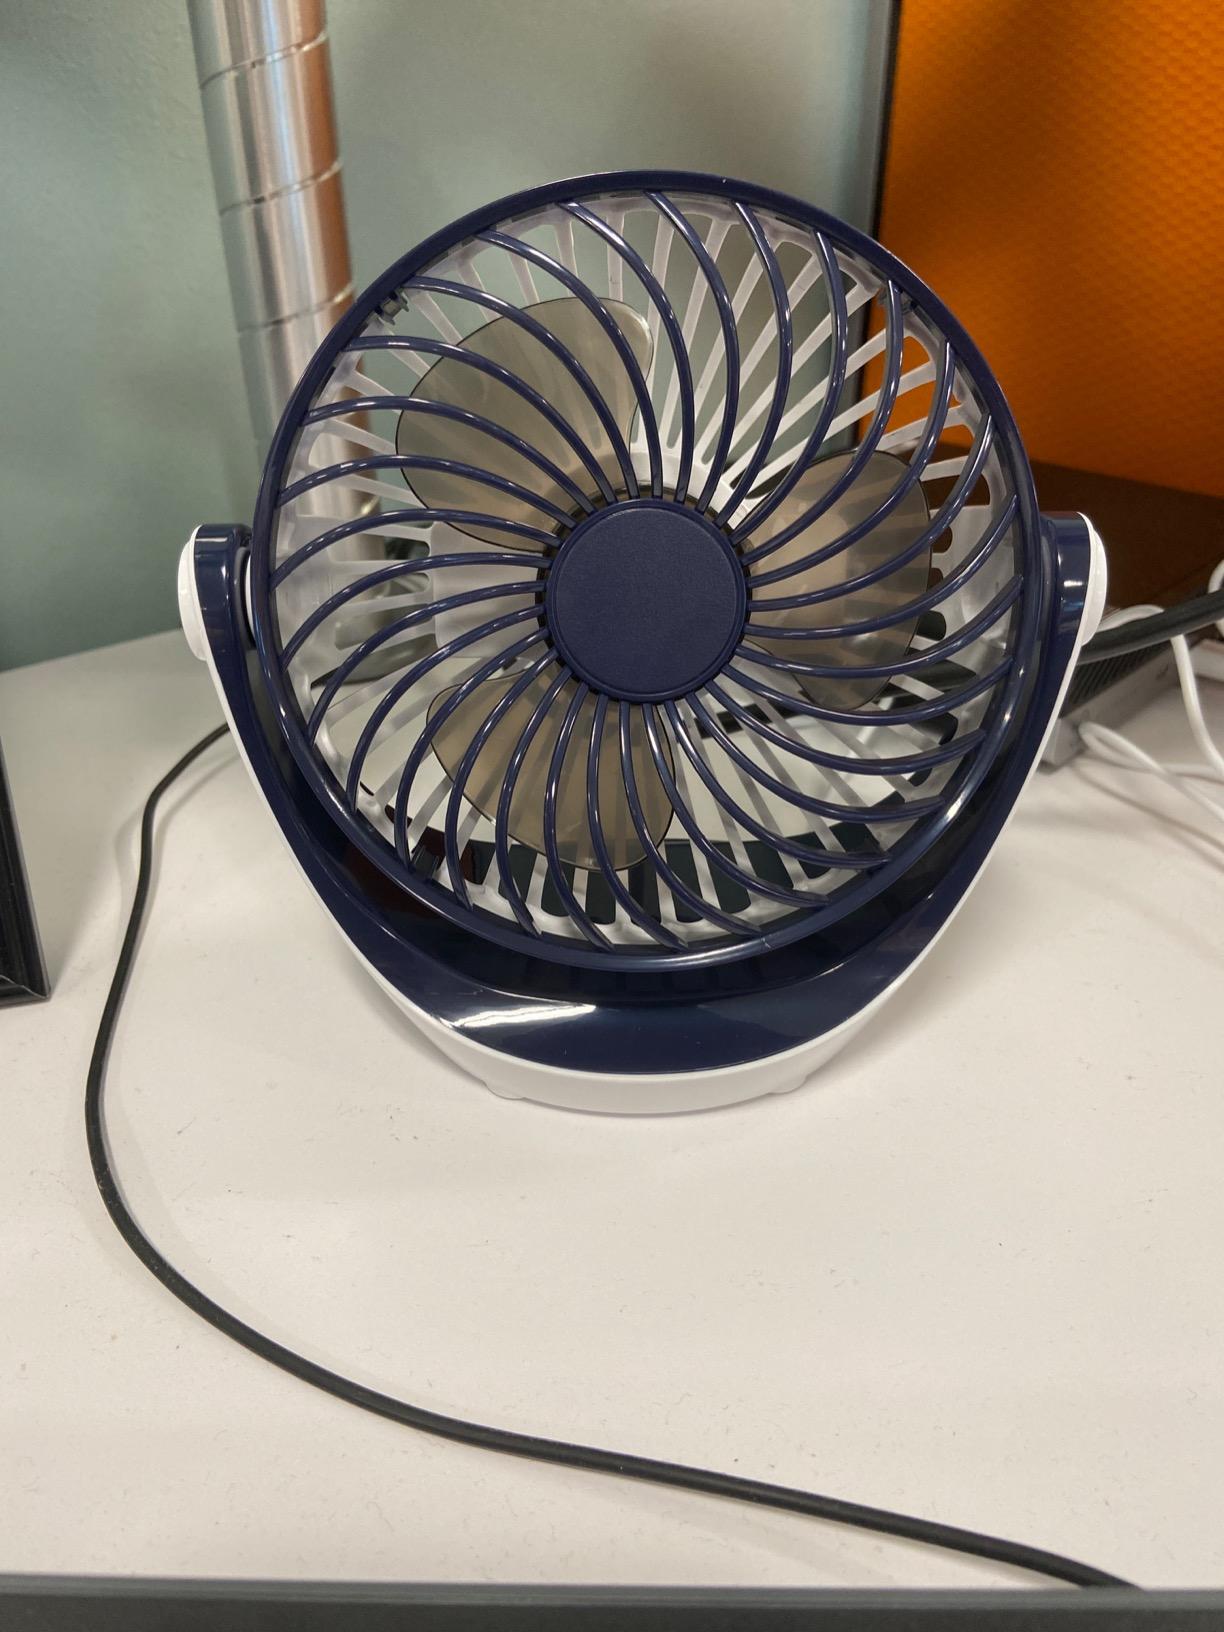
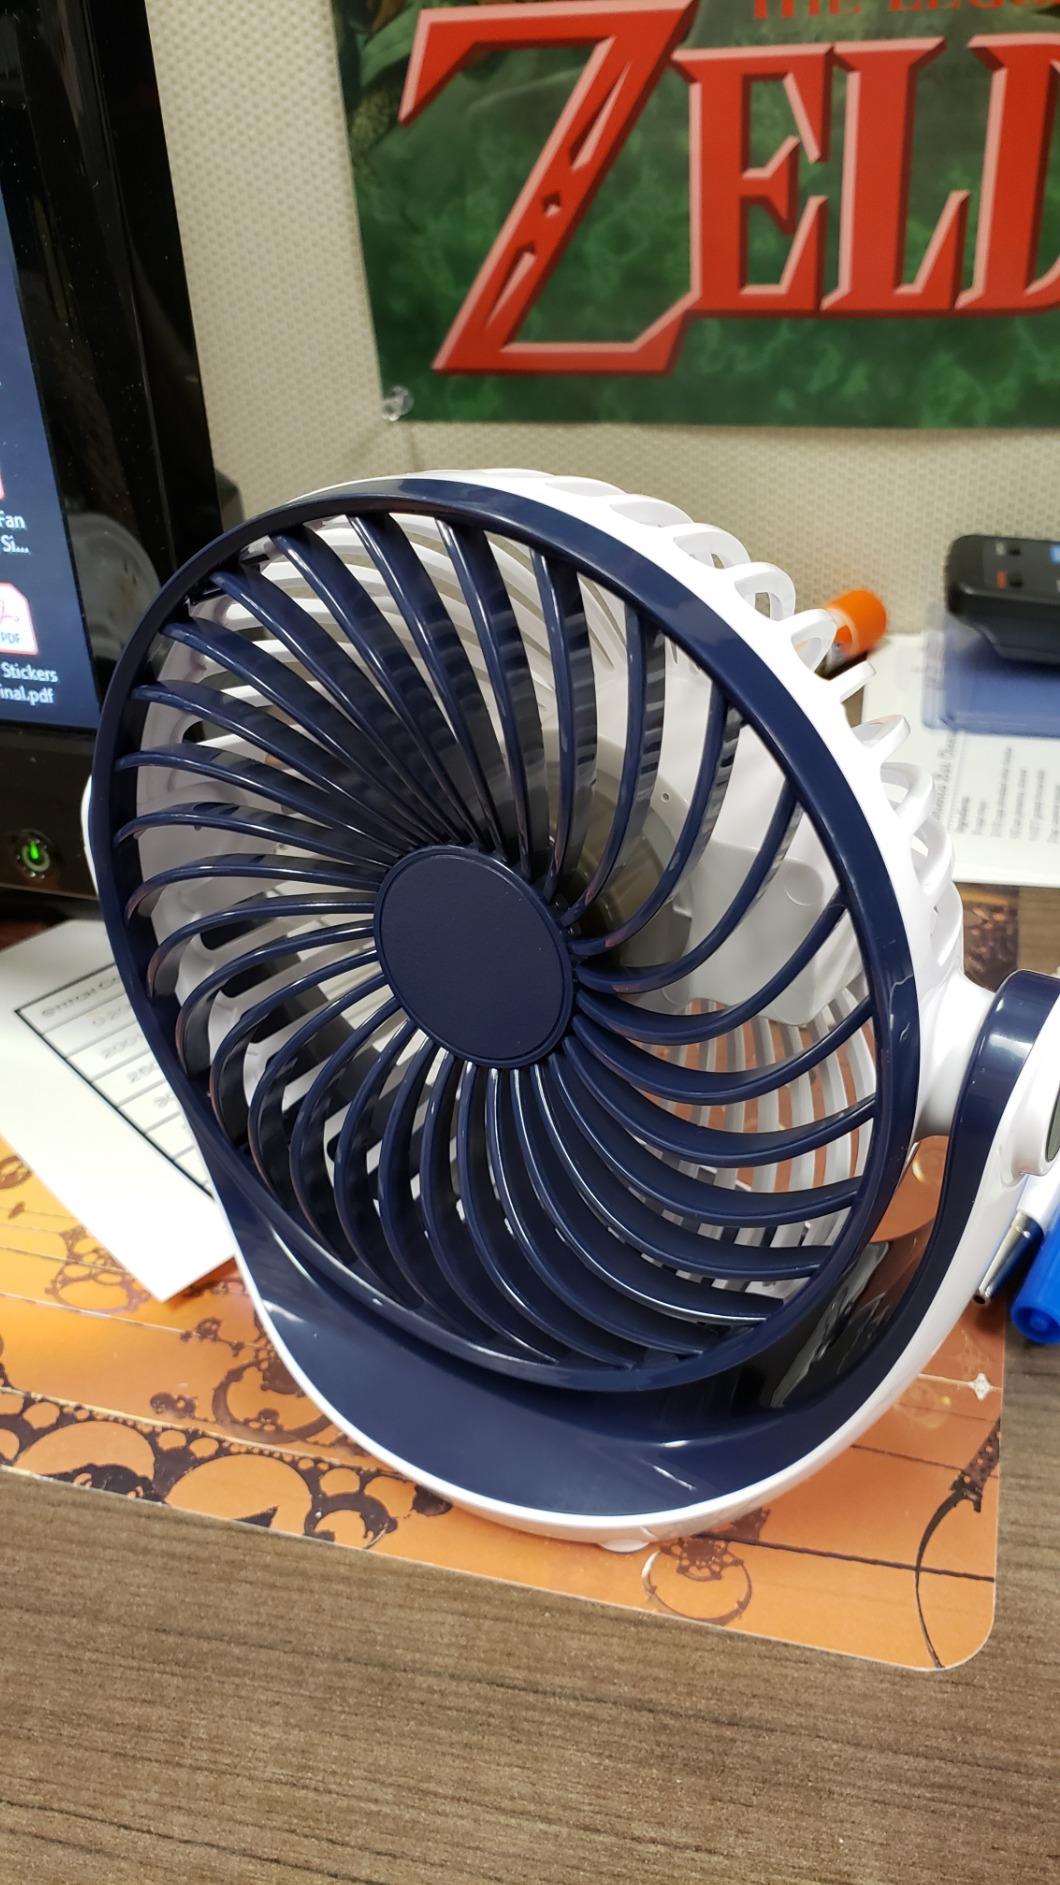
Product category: fan
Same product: yes